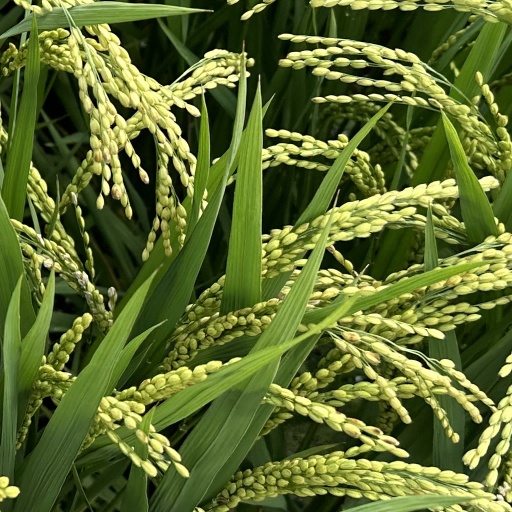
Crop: rice